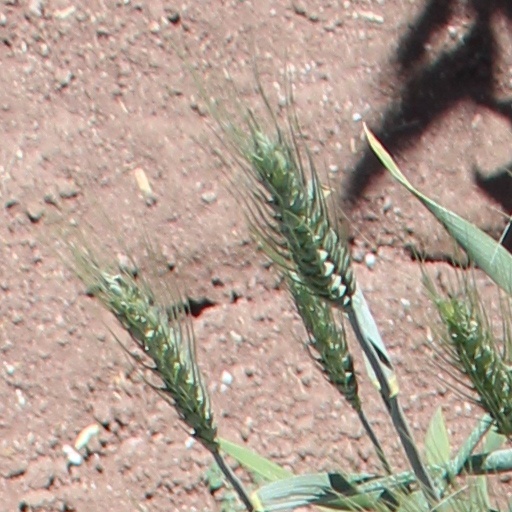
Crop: wheat